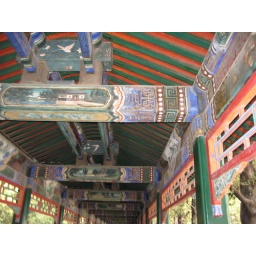
A covered corridor was built for passage to other buildings without getting wet in the rain.